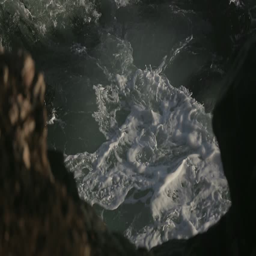
high angle view of waves crashing at the foot of a cliff .